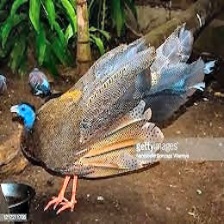
Species: GREAT ARGUS
Scientific name: ARGUSIANUS ARGU